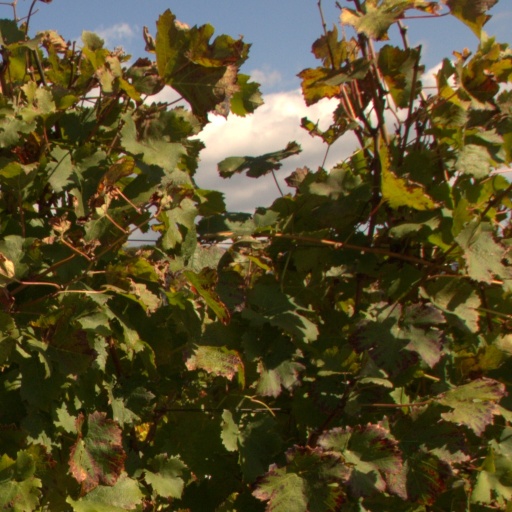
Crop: grape